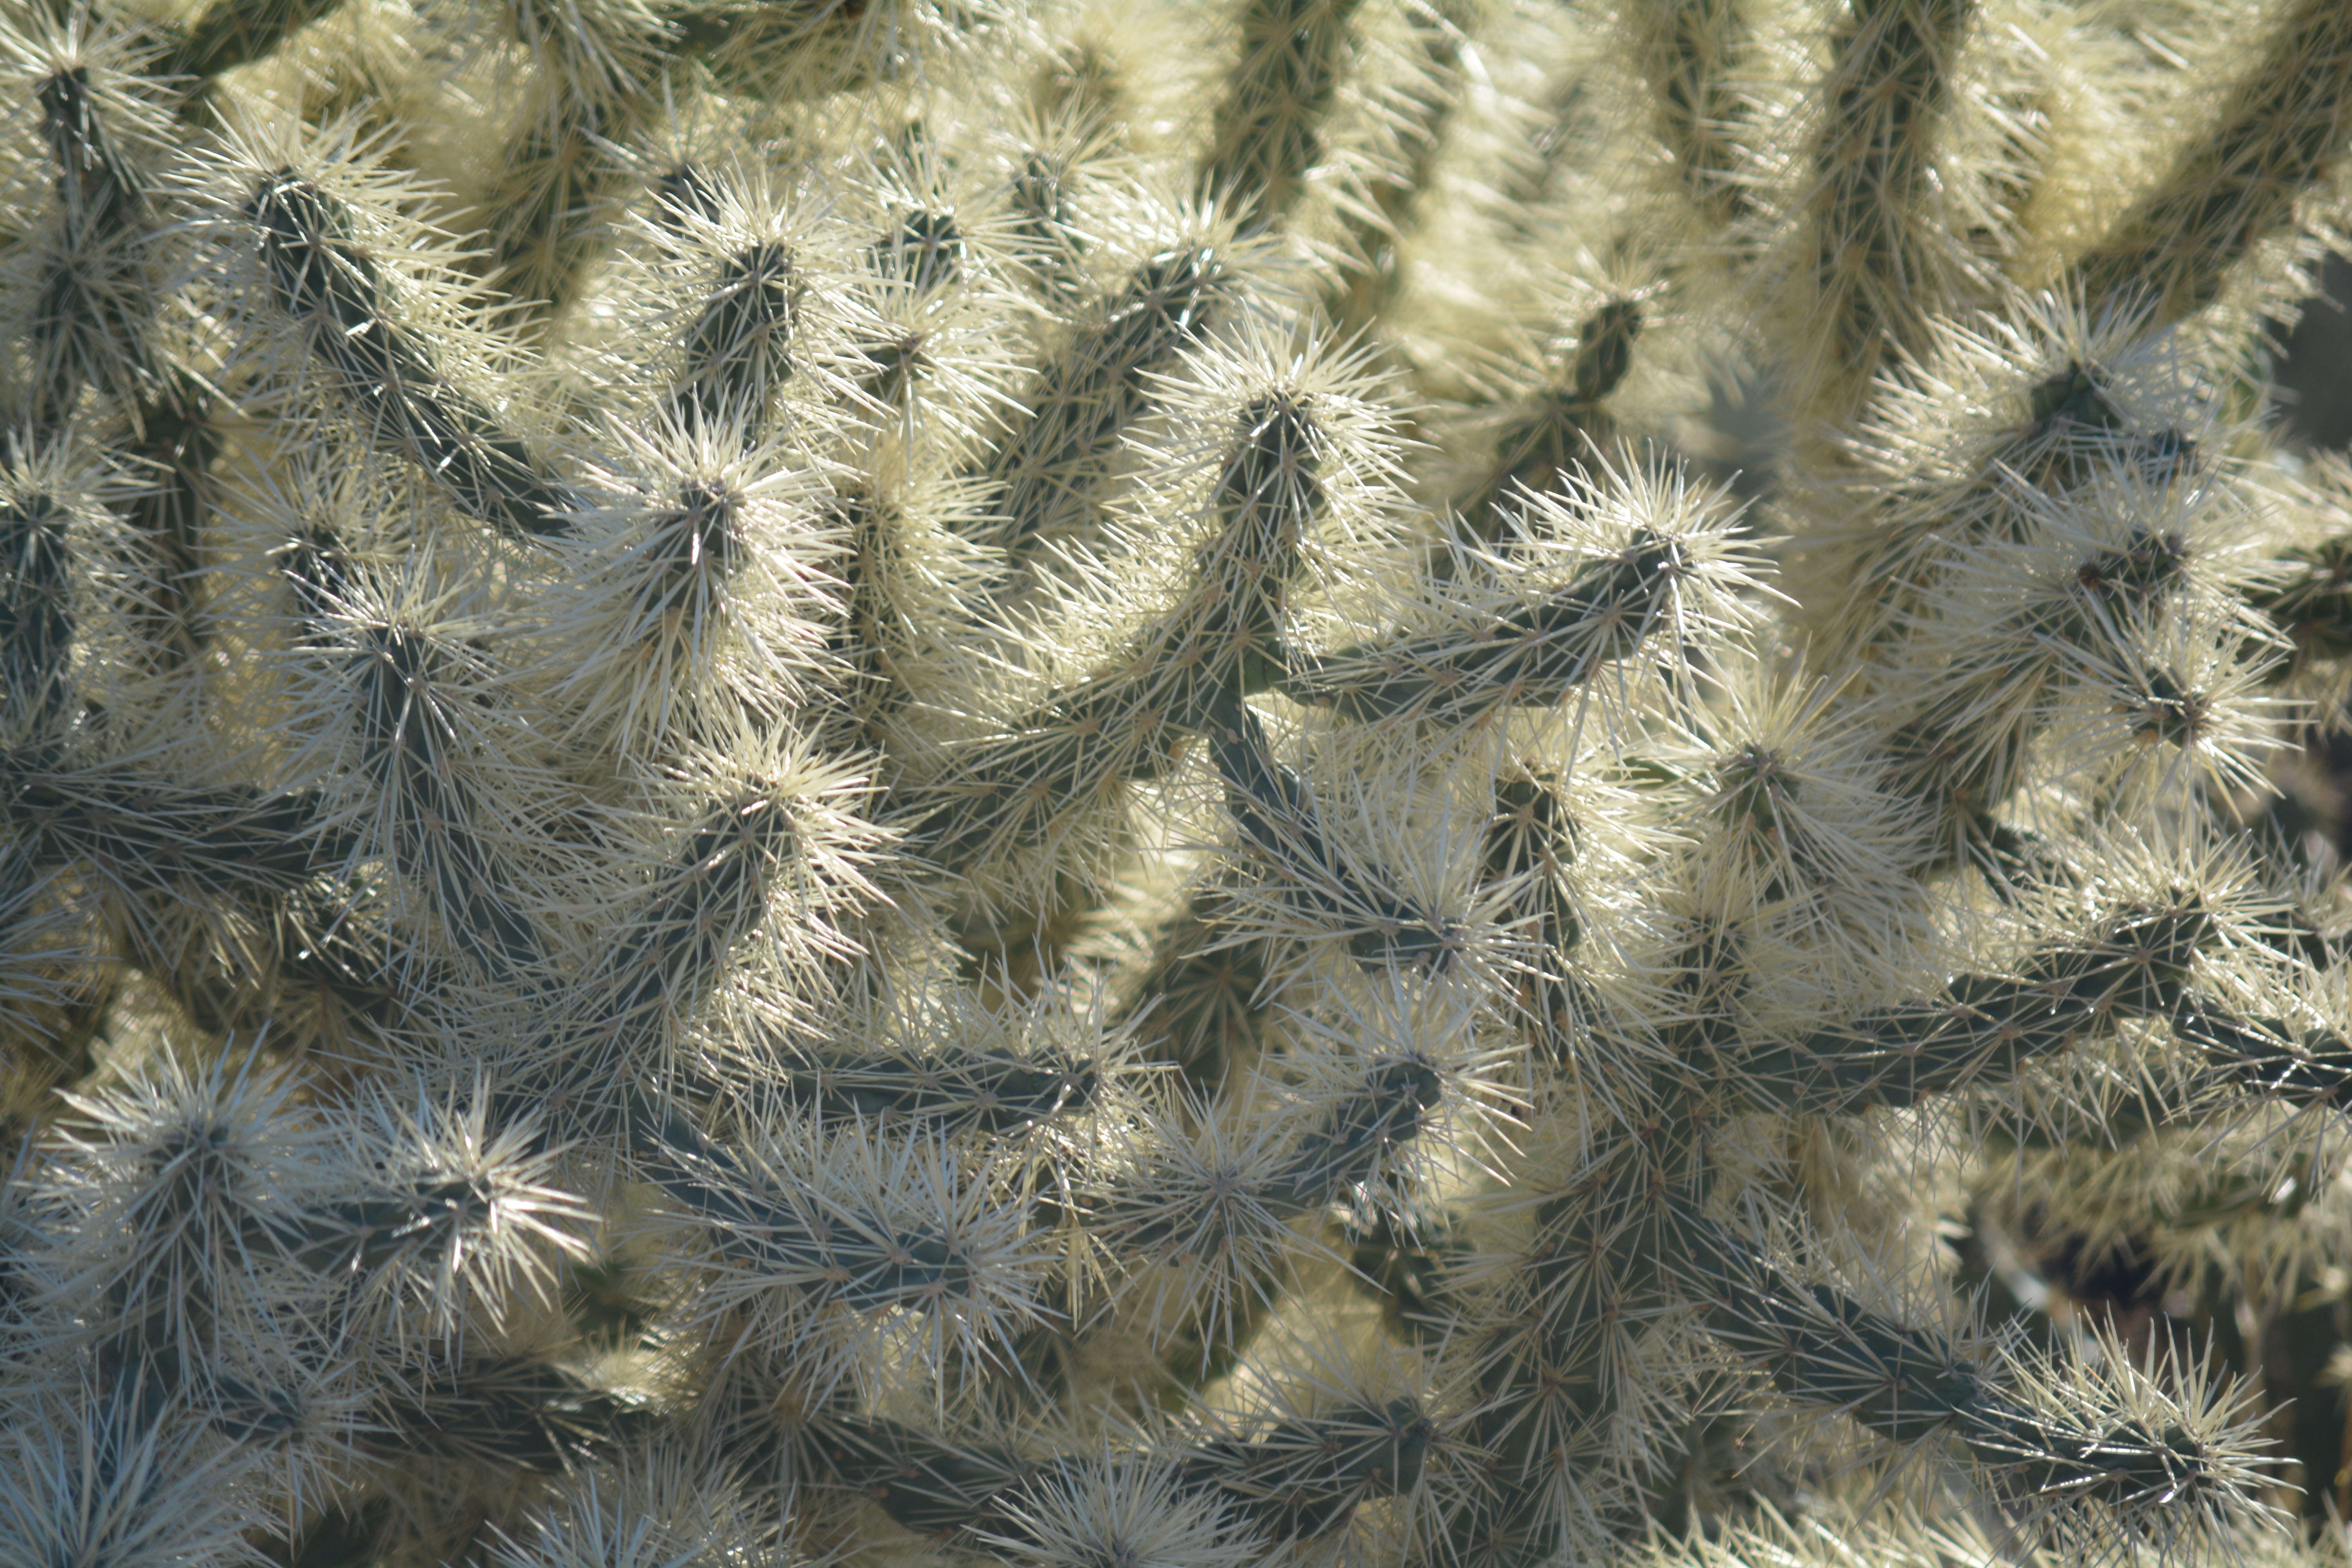
tree, grass, branch, cactus, bird, plant, leaf, desert, flower, frost, pattern, botany, flora, material, arizona, close up, textile, design, salt river, saguaro lake, grass family, fashion accessory